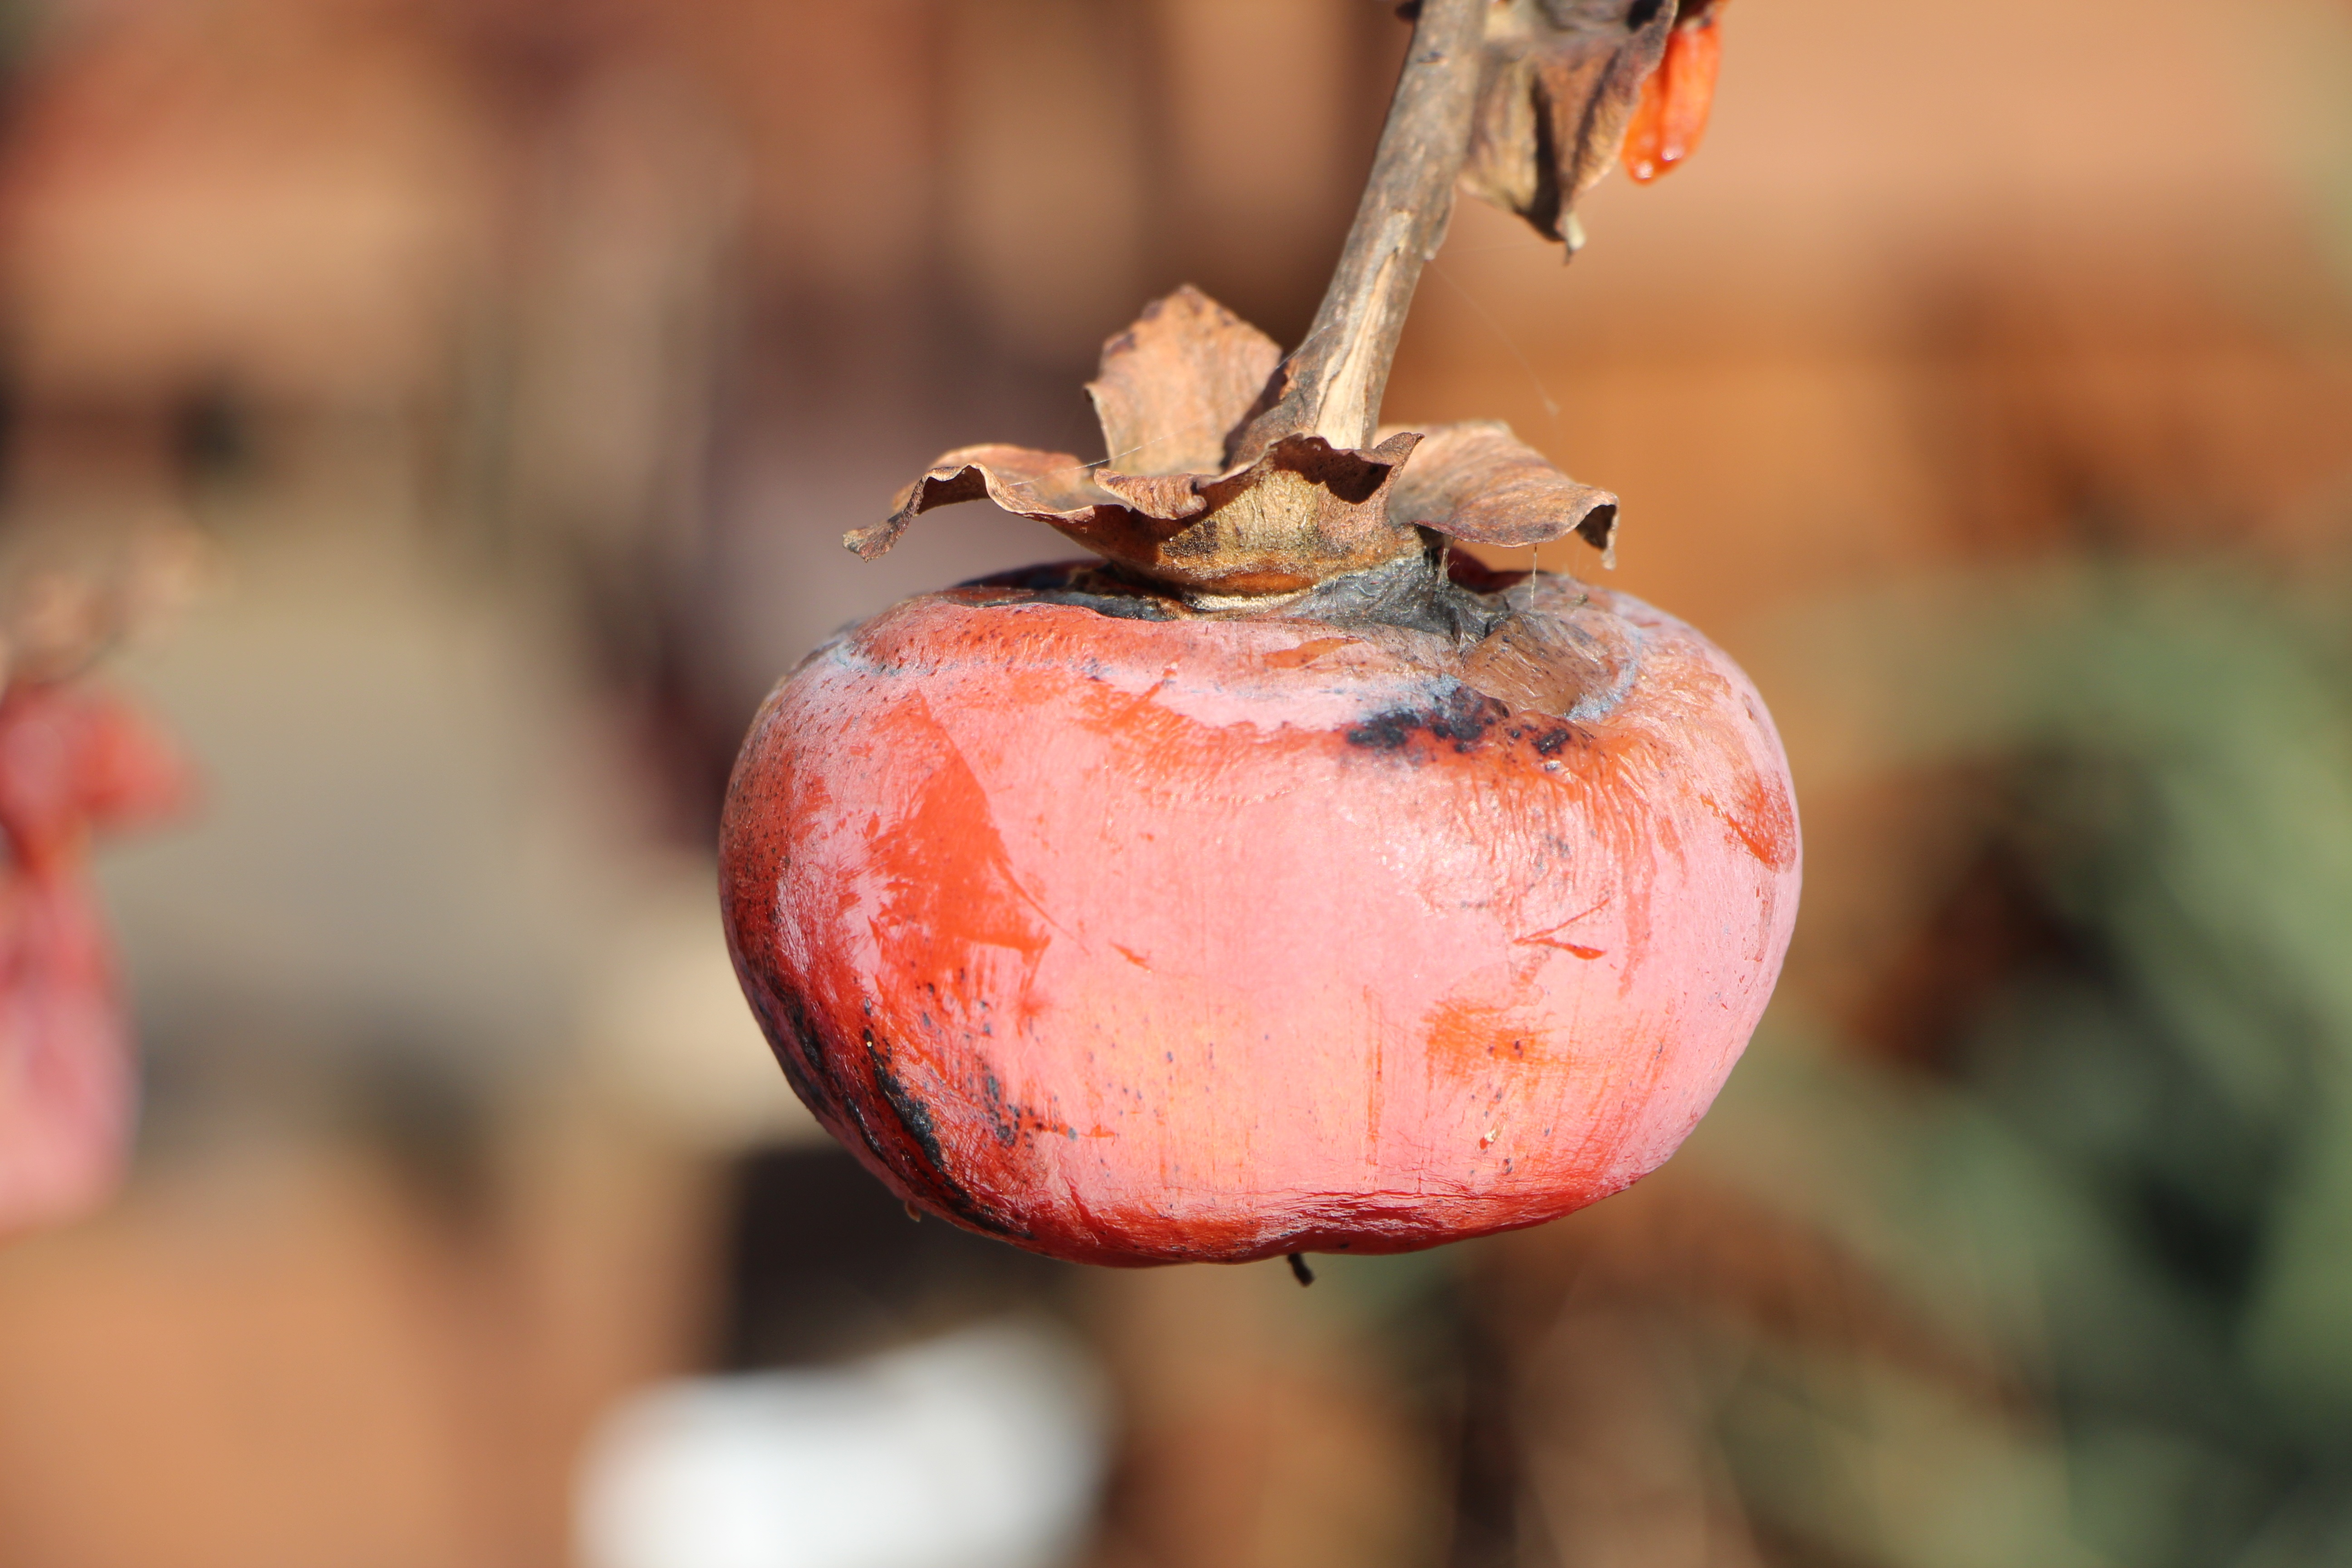
apple, nature, winter, plant, photography, fruit, leaf, flower, food, red, produce, autumn, flora, close up, organ, persimmon, macro photography, flowering plant, land plant